William T. Glassell

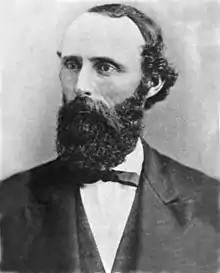
Commander William T. Glassell CSN

William Thornton Glassell (January 15, 1831 – January 28, 1876) was an officer in the Confederate States Navy during the American Civil War. He laid out the city of Orange, California.